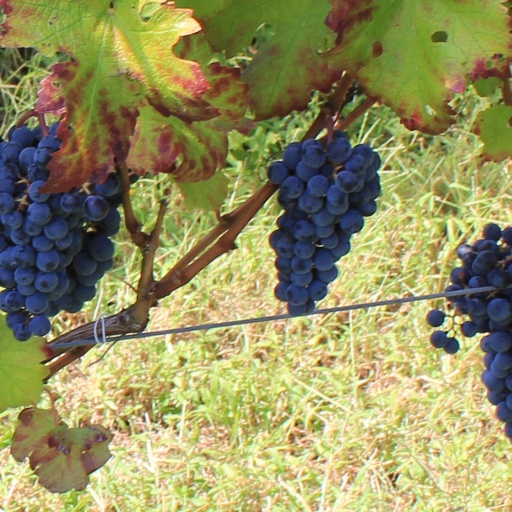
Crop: grape